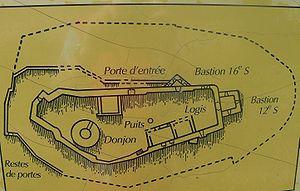
Plan du château du Frankenbourg
Le château de Frankenbourg est un château fort médiéval en ruine situé sur le sommet de la montagne du Schlossberg, entre les villages de Neubois et de La Vancelle, dans le sud du Bas-Rhin. Le château a vraisemblablement été construit sur un site plus ancien, comme en témoignent la présence d'un mur protohistorique et des traces d'un peuplement celtique et romain.